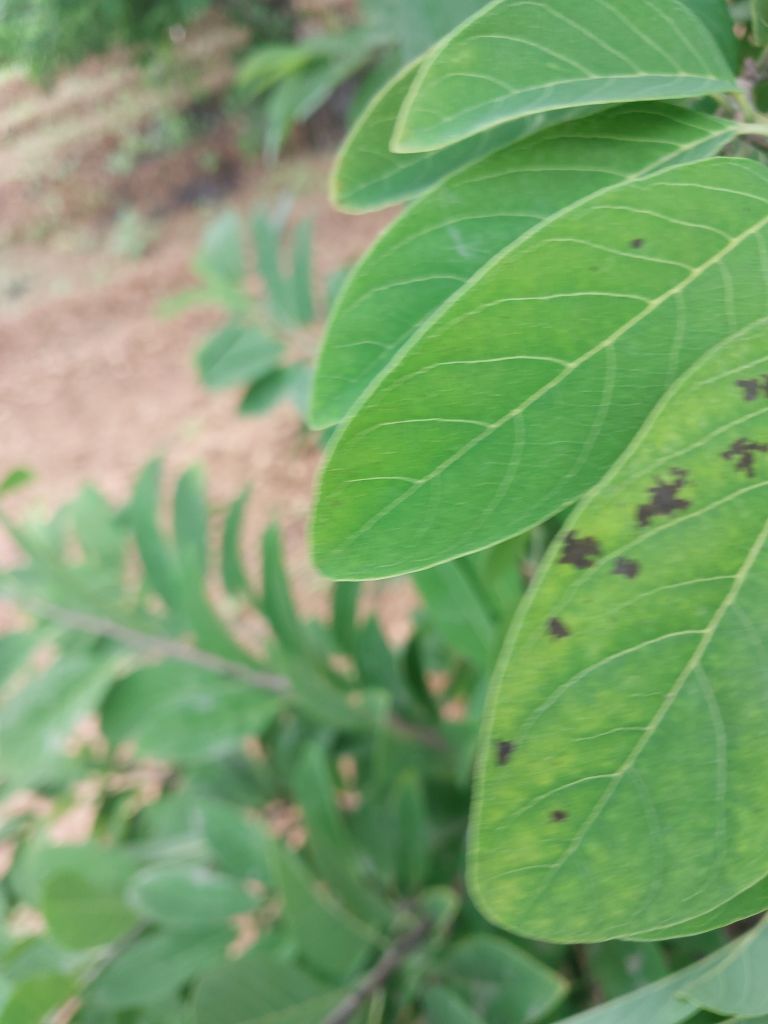
Disease label: Leaf spot on Leaves